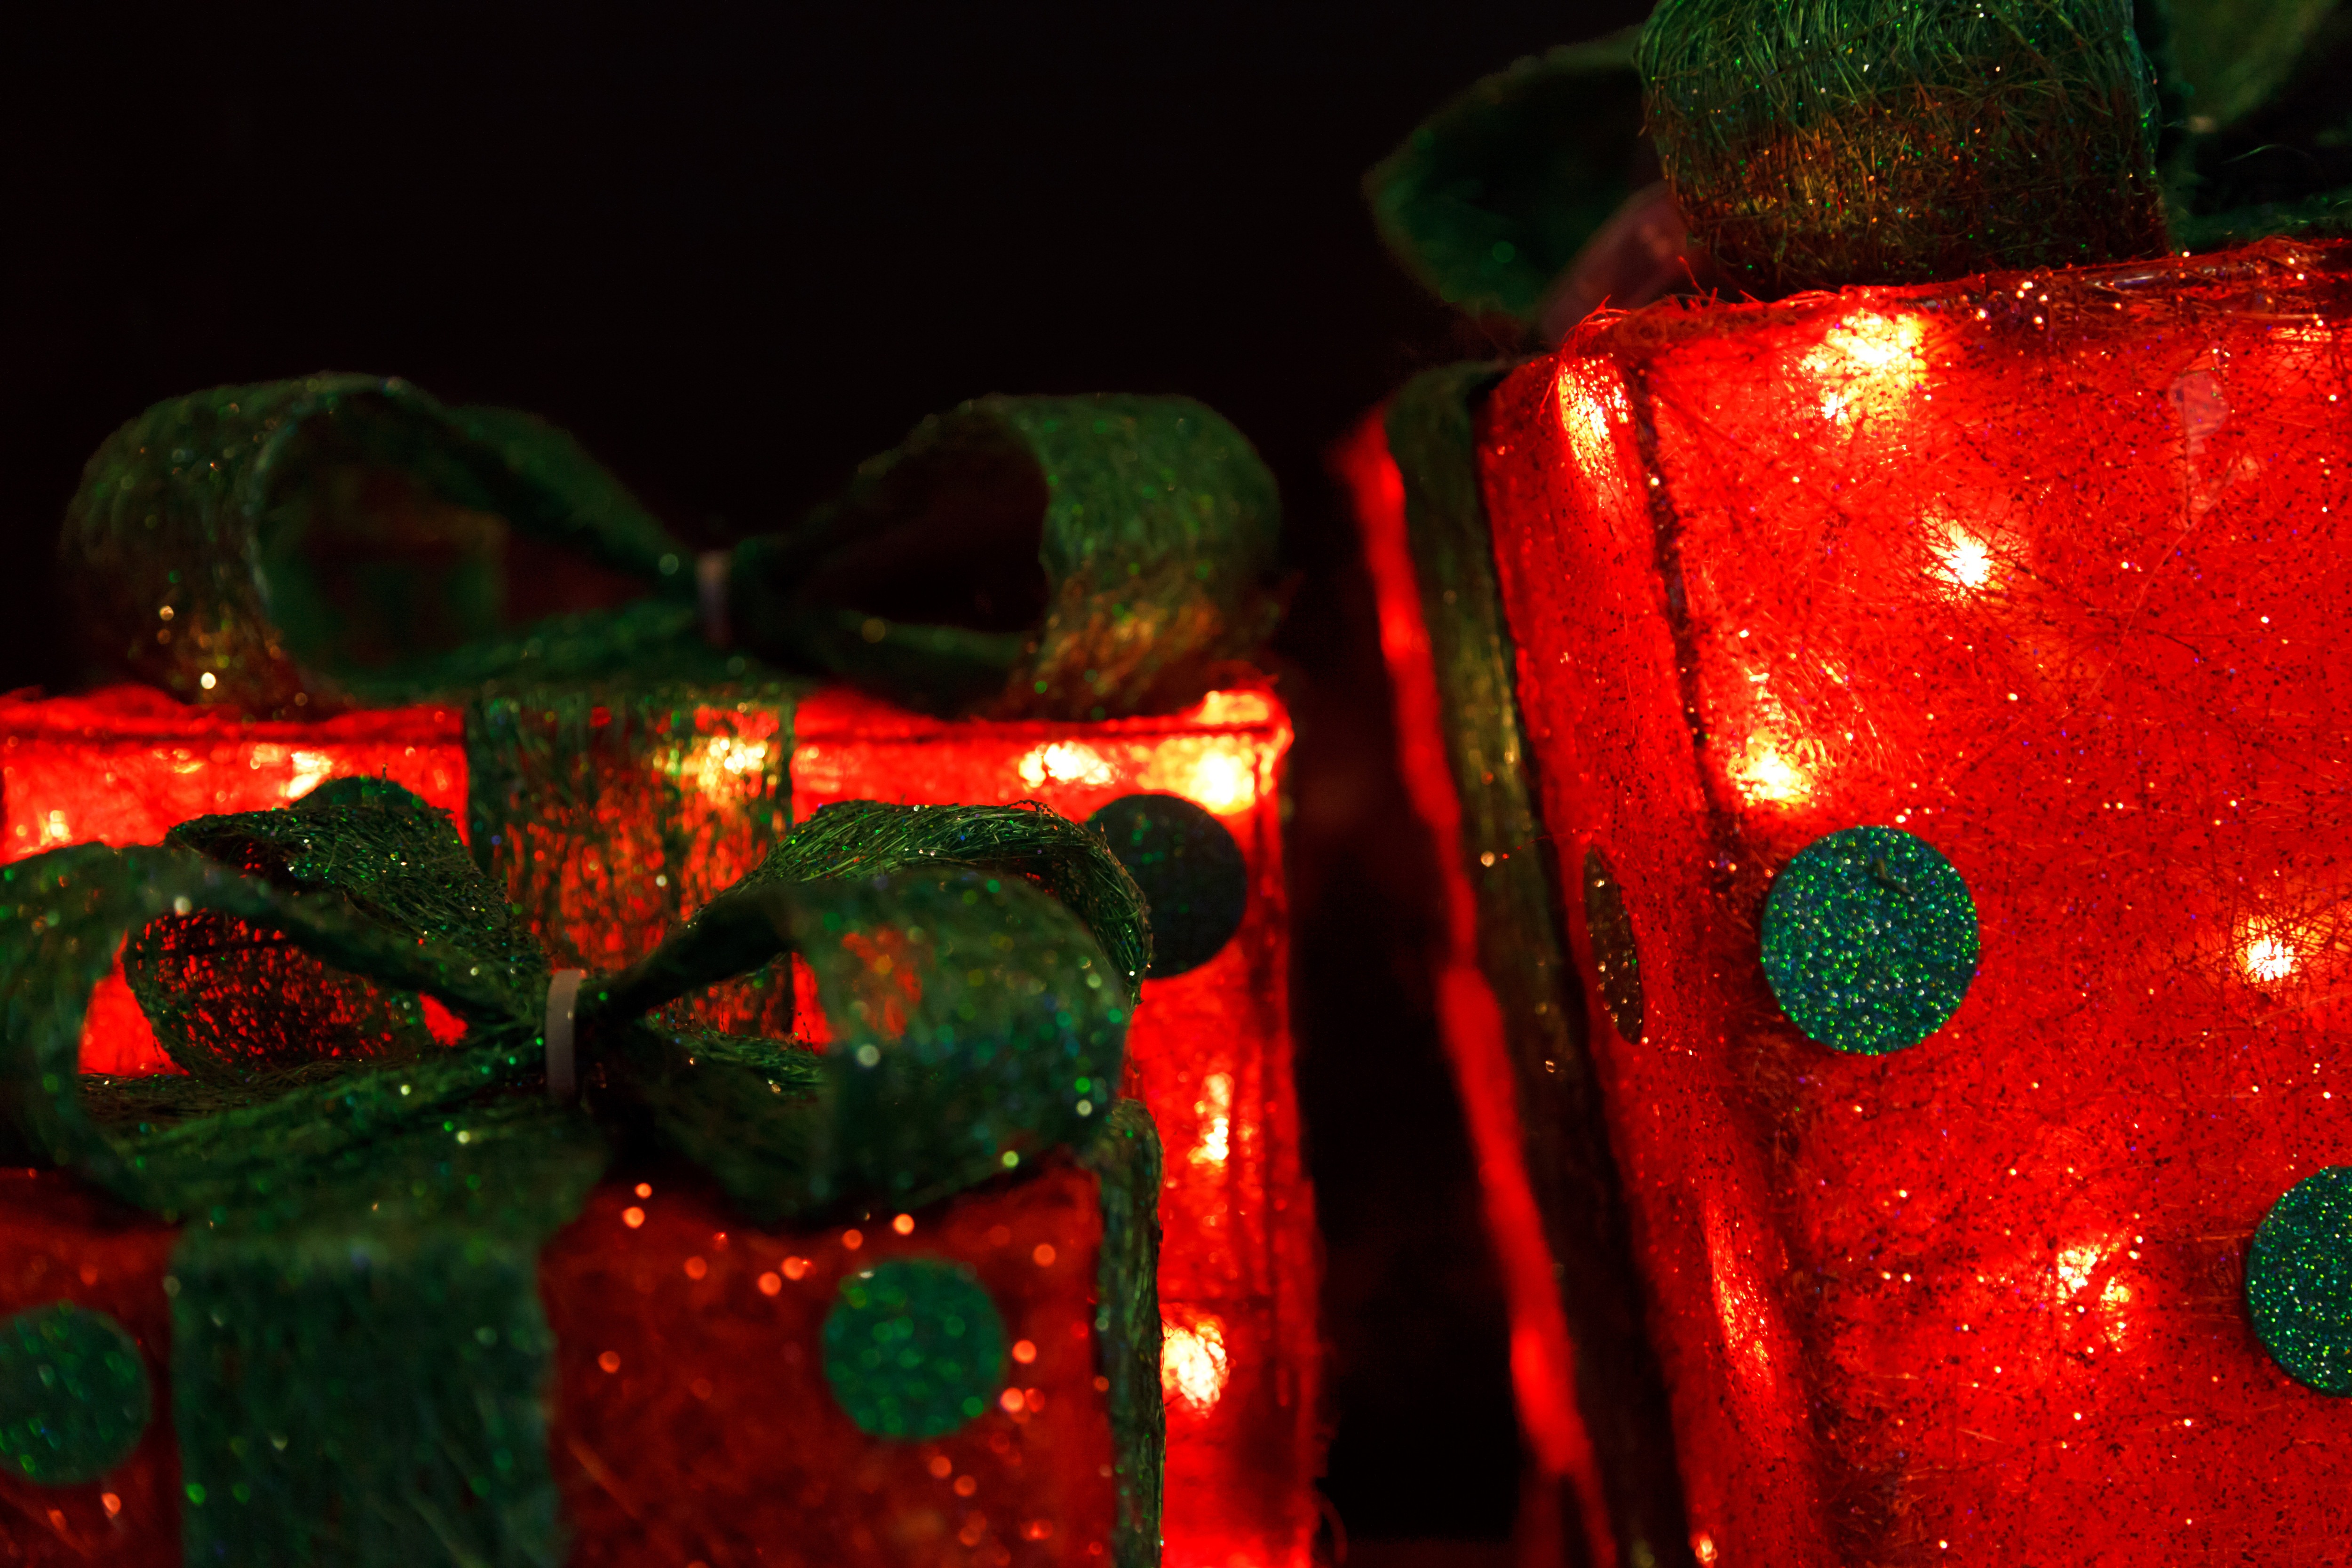
light, group, leaf, flower, glass, celebration, gift, decoration, green, golden, red, color, holiday, box, object, christmas, lighting, ribbon, season, present, christmas decoration, gold, decorative, seasonal, bow, xmas, macro photography